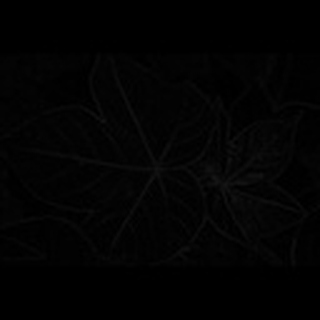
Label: healthy_cotton